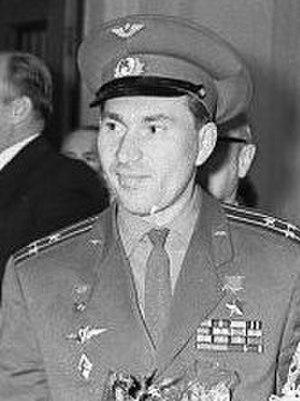
Voskhod 2, la huitième mission spatiale soviétique et la deuxième du programme Voskhod, se déroule les 18 et 19 mars 1965.